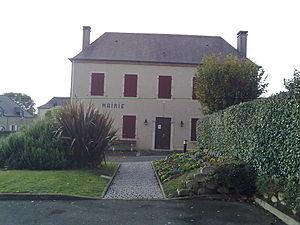
Casteide-Cami
Casteide-Cami est une commune française, située dans le département des Pyrénées-Atlantiques en région Nouvelle-Aquitaine.